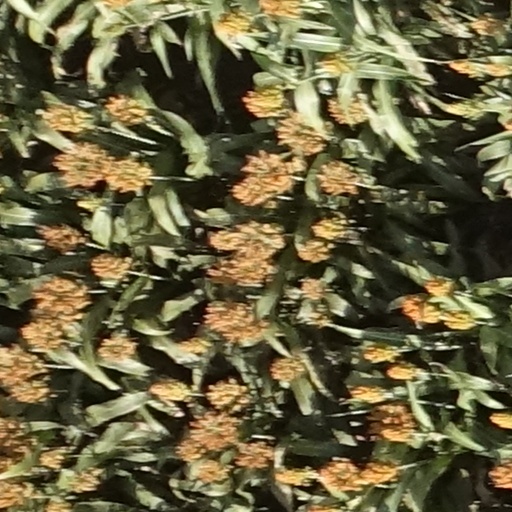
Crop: sorghum